German sentence structure

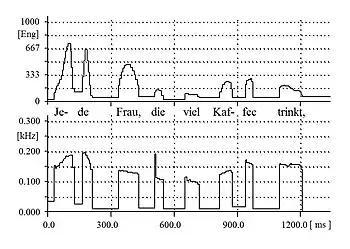
Intonation of German restrictive relative clauses

There are two varieties of relative clauses. The more common one is based on the definite article "der", "die", "das", but with distinctive forms in the genitive ("dessen", "deren") and in the dative plural ("denen"). Historically, this is related to the English "that". The second, which is typically used in more literary contexts and used for emphasis, is the relative use of "welcher", "welche", "welches", comparable with English "which". As in most Germanic languages, including Old English, both of these varieties inflect according to gender, case and number. They take their gender and number from the noun which they modify, but the case from their function in their own clause.